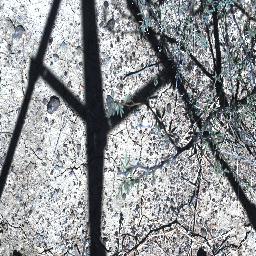
Label: prickly_acacia